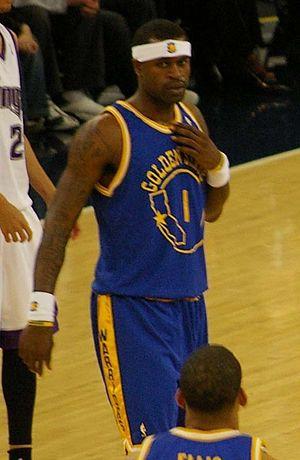
Stephen Jesse Jackson est un ancien joueur américain de basket-ball né à Port Arthur, Texas, le 5 avril 1978.